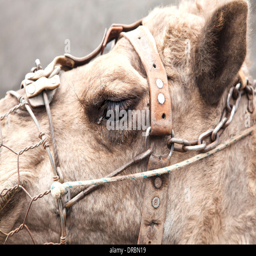
close - up view of the camel 's eye with its big eyelashes